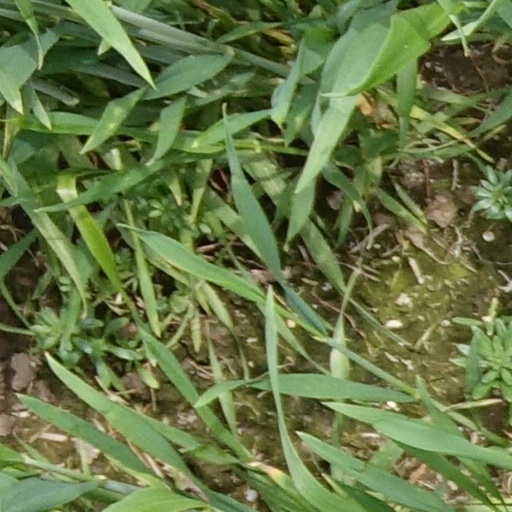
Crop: wheat